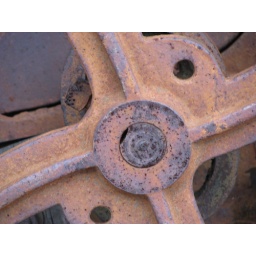
This rusty old wheel was hanging on a wall near the train tracks.